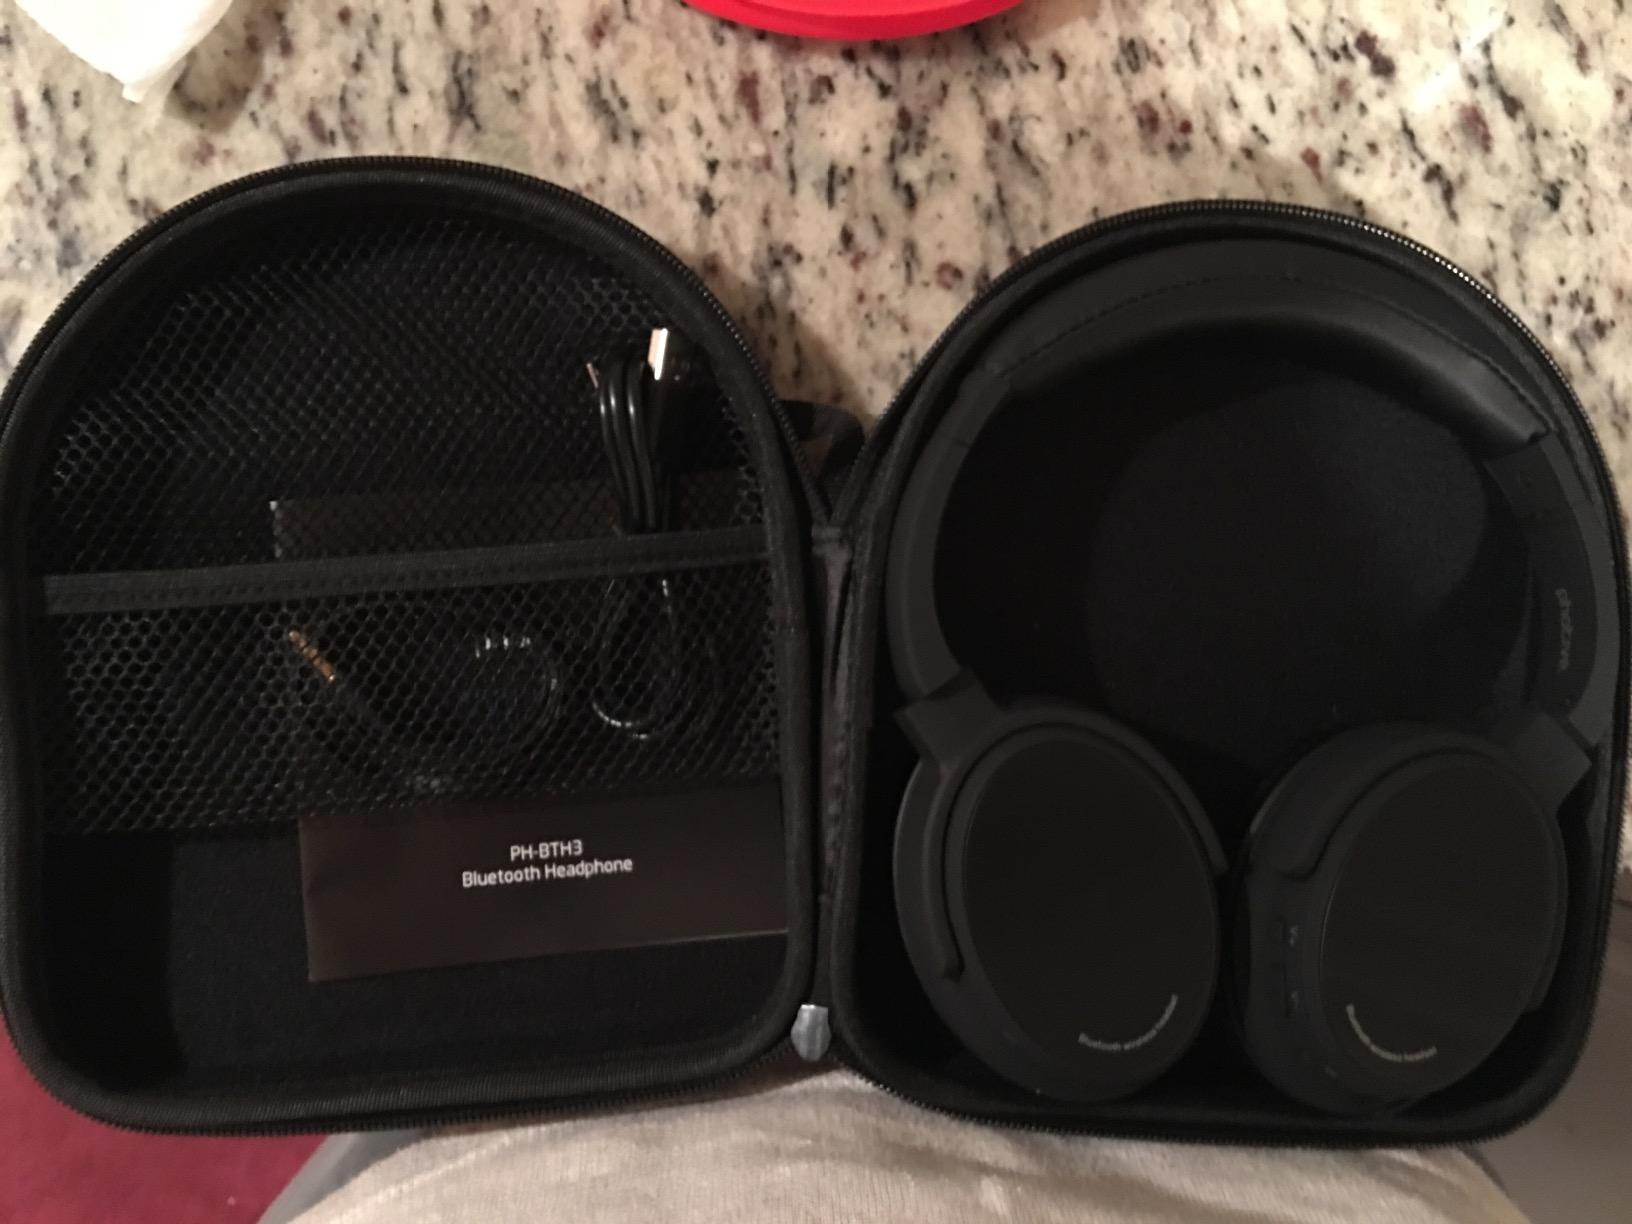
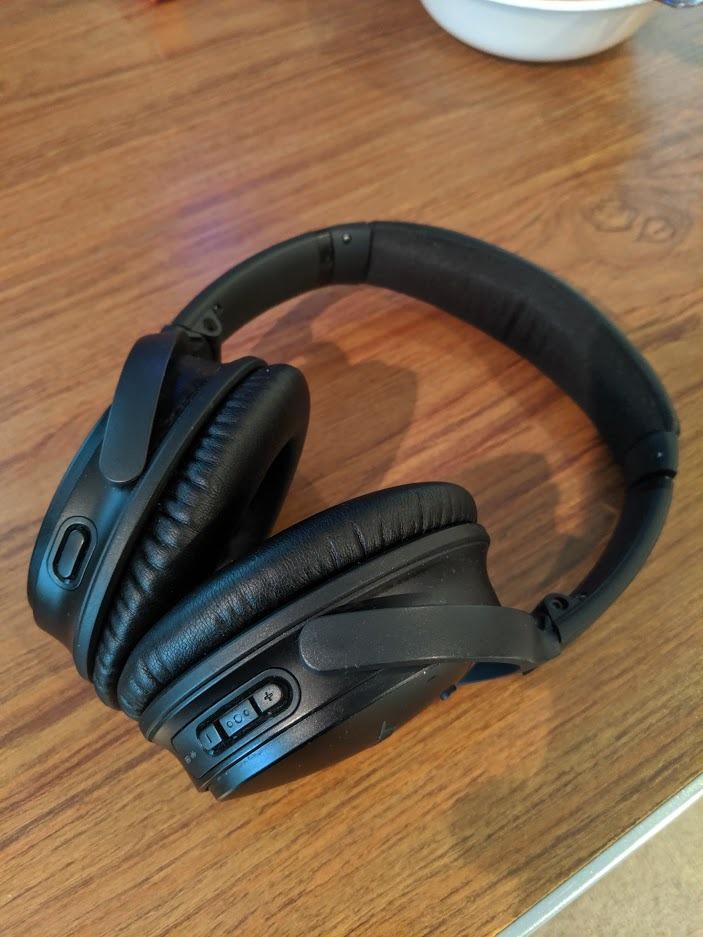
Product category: headphones
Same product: no